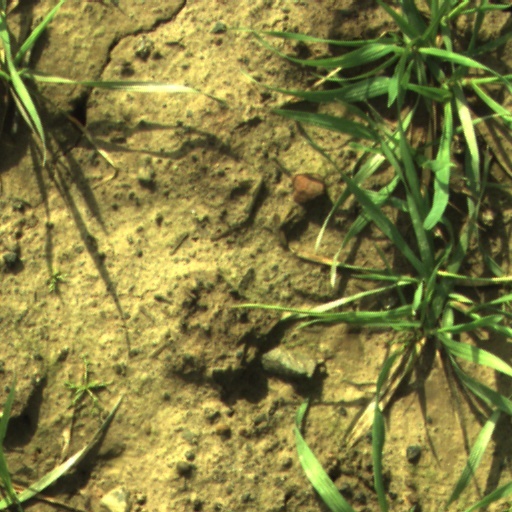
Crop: wheat